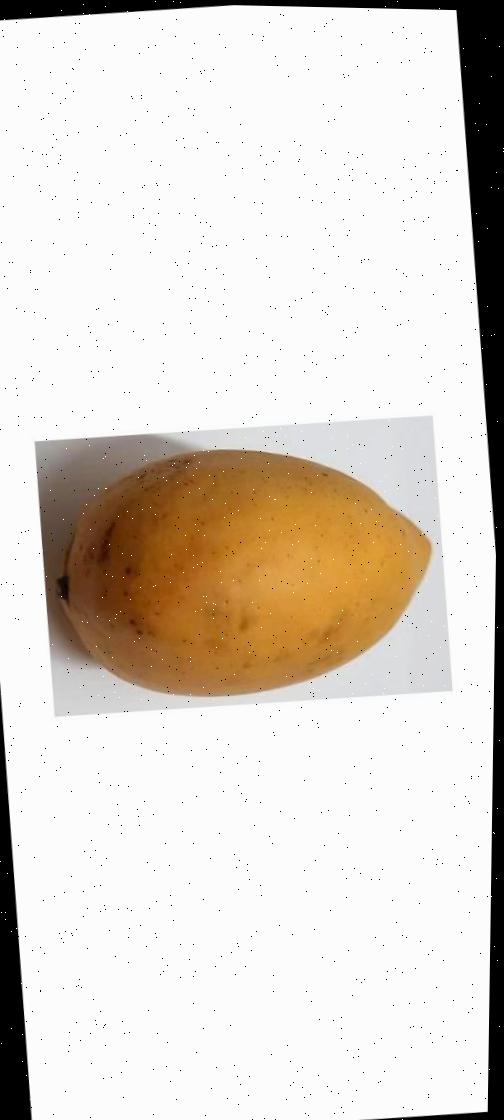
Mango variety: Katimon